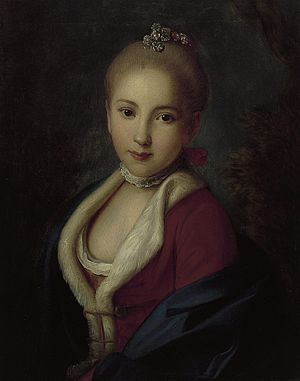
Peter August af Slesvig-Holsten-Sønderborg-Beck / Ægteskab og børn
Prinsesse Katarina af Slesvig-Holsten-Sønderborg-Beck. Portræt udført af Pietro Antonio Rotari.
Peter August Frederik af Slesvig-Holsten-Sønderborg-Beck var en sønderjysk fyrstelig, der var den ottende titulære hertug af Slesvig-Holsten-Sønderborg-Beck fra 1774 til 1775.